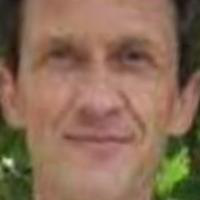
Age group: age 31-40